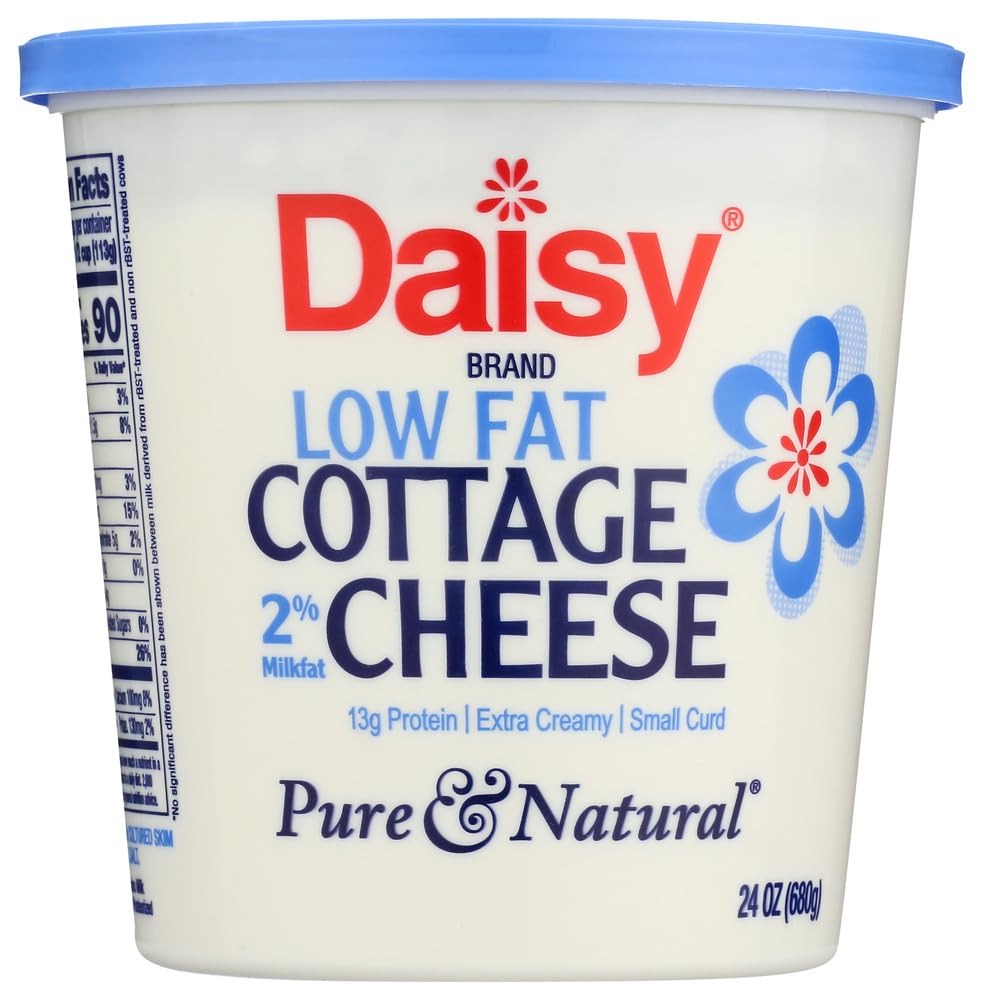
Item Name: COTTAGE CHEESE 2% 24OZ
Bullet Point: Great Product
Value: 1.0
Unit: Ounce

Price: 4.19